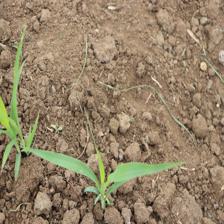
Label: Sorghum